St Mary's Priory Church, Deerhurst

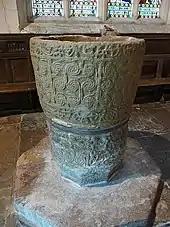
9th-century Anglo-Saxon font

The west window of the south aisle includes some panels of Medieval stained glass. One is from about 1300–40 and is a representation of St Catherine of Alexandria. Next to it is a larger panel from about 1450 which is a representation of St Alphege ("circa" AD 953–1012). Alphege started his religious life by entering Deerhurst monastery as a boy.